Sport in Serbia

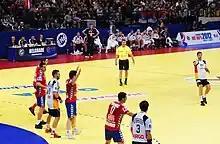
Serbia vs Germany 2012 European Men's Handball Championship

Football is the most popular sport in Serbia, and the Football Association of Serbia with 146,845 registered players, is the largest sporting association in the country. Dragan Džajić was officially recognized as "the best Serbian player of all times" by the Football Association of Serbia, and more recently players such as Nemanja Vidić, Dejan Stanković, Branislav Ivanović, Aleksandar Kolarov, Nemanja Matić and Dušan Tadić played in the UEFA Champions League and achieved a lot of success in their careers. The Serbia national football team lacks relative success although it qualified for four five FIFA World Cups. Serbia national youth football teams have won 2013 U-19 European Championship and 2015 U-20 World Cup. The two main football clubs in Serbia are Crvena Zvezda who won under Yugoslavia the 1991 European Cup and 1991 Intercontinental Cup) and Partizan being the (finalist of the 1966 European Cup), both from Belgrade. The rivalry between the two clubs is known as the "Eternal Derby".